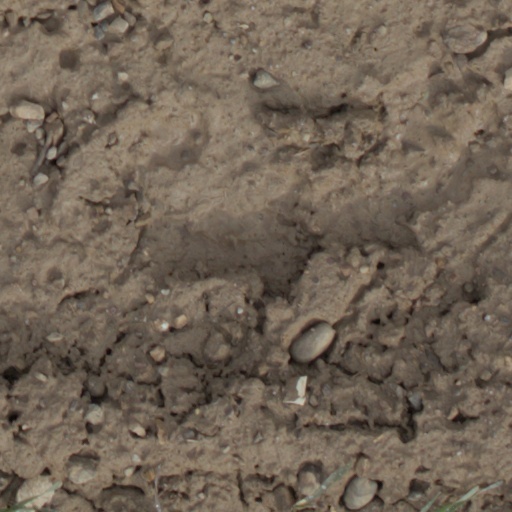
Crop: wheat